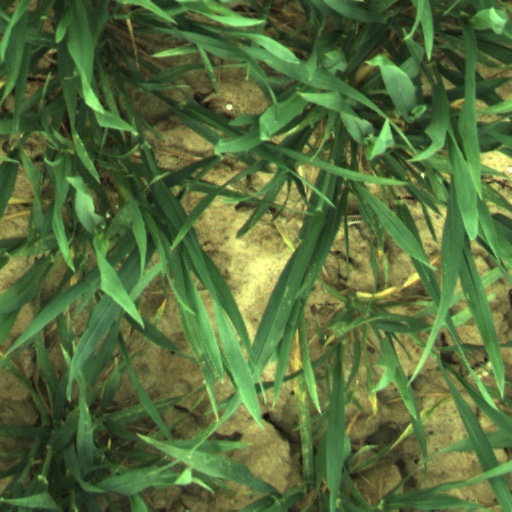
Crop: wheat